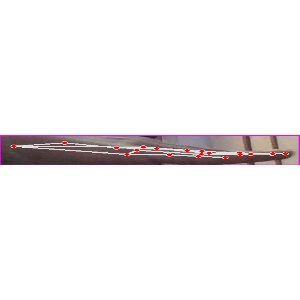
अक्षर: ज